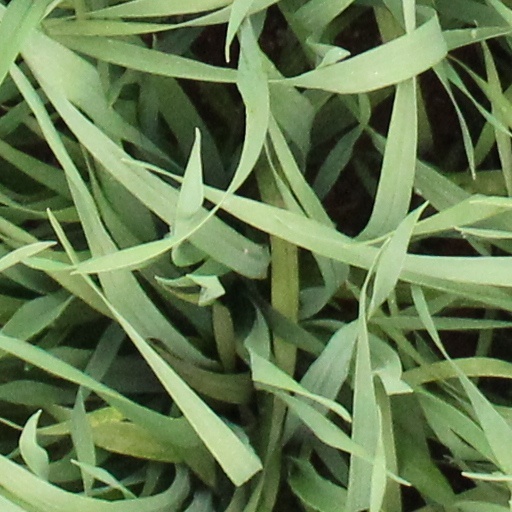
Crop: wheat